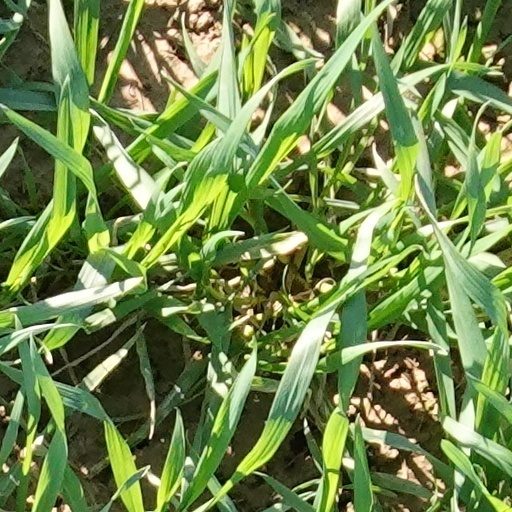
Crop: wheat